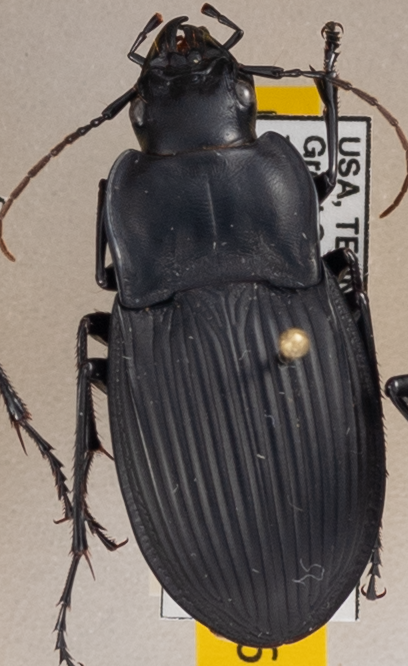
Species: Dicaelus dilatatus
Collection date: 2019-08-20
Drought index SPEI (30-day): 0.356
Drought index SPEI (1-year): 2.09
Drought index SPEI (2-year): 2.09